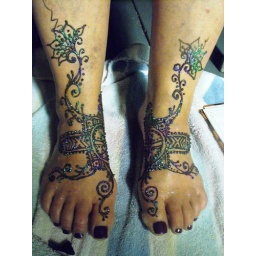
Creating and earthen floor in a home - grounded